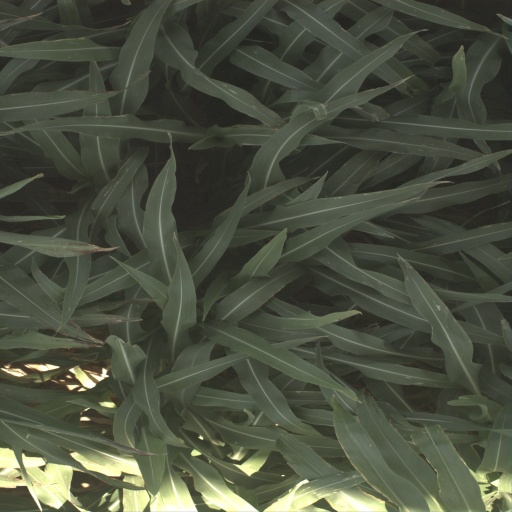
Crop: sorghum